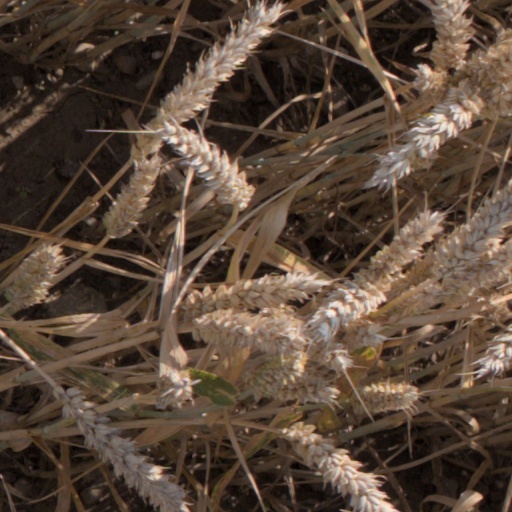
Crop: wheat